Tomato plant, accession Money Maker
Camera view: vertical (180 deg); turntable rotation: 60 degrees
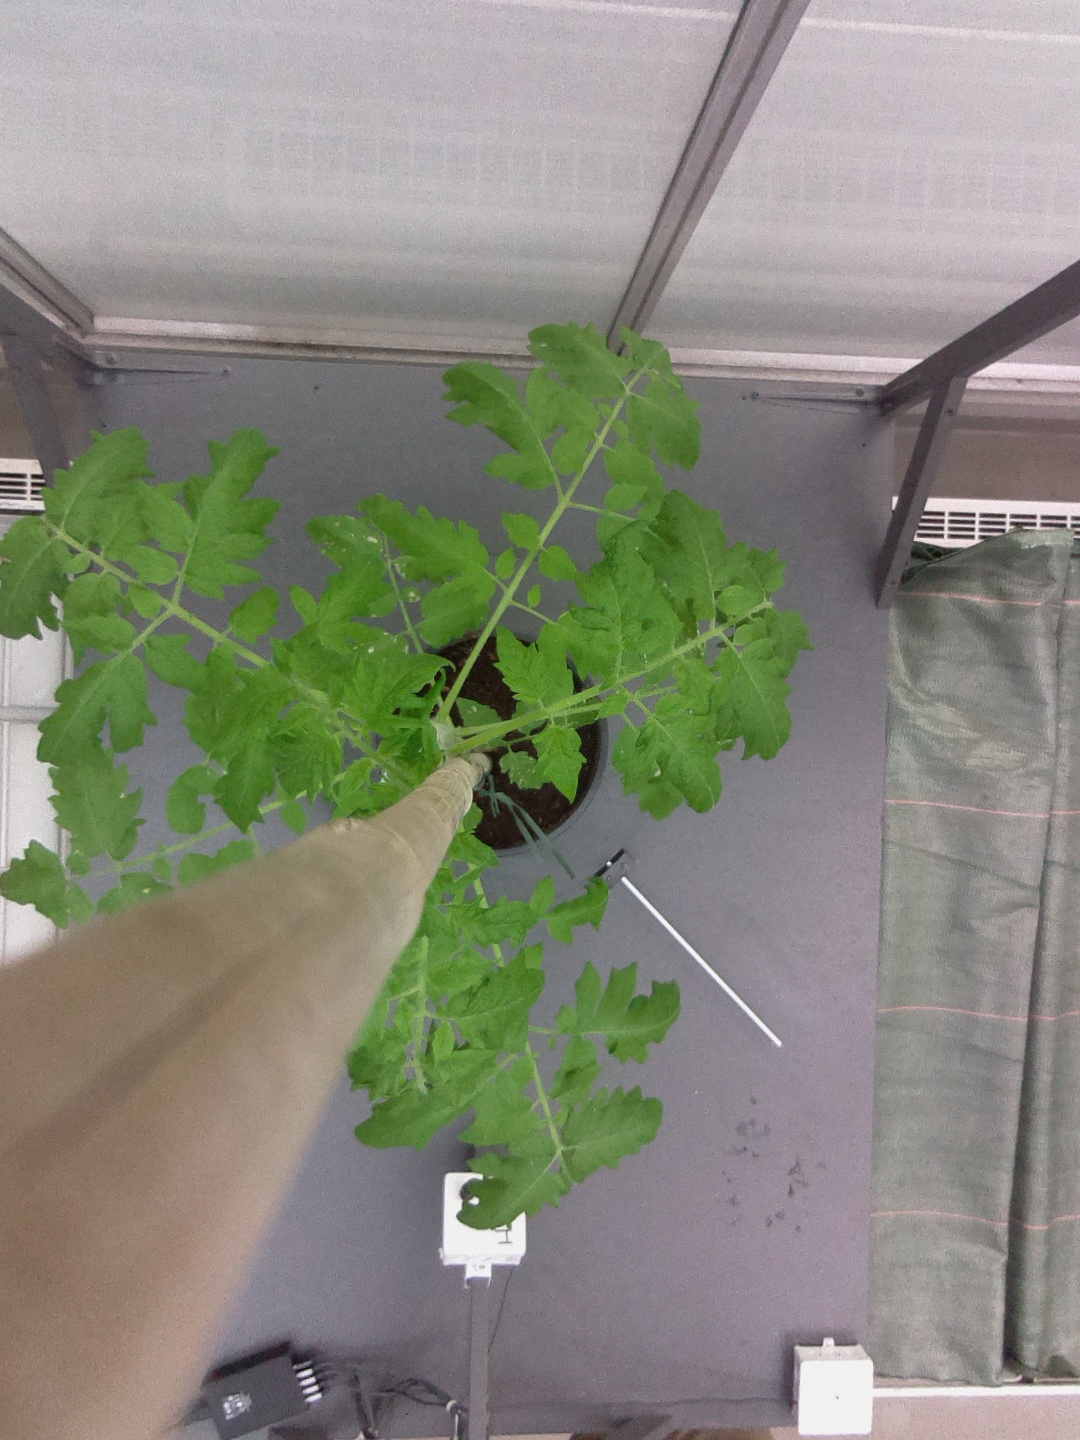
BBCH growth stage 15: 10 of true leaves visible